Yokuts

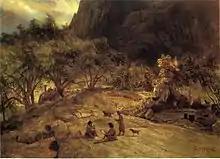
Mariposa Indian Encampment Yosemite Valley California, by Albert Bierstadt

Estimates for the precontact populations of most native groups in California have varied substantially (See Population of Native California). Alfred L. Kroeber in 1925 put the 1770 population of the Yokuts at 18,000.